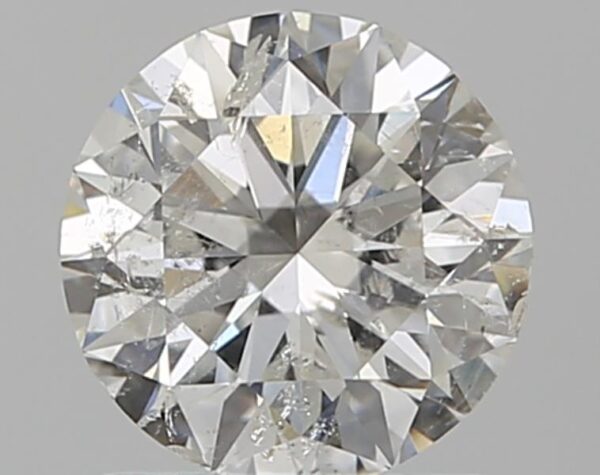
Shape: round
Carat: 1
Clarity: SI2
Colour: G
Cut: EX
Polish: EX
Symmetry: VG
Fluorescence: N
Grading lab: IGI
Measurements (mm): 6.38 x 6.33 x 3.94